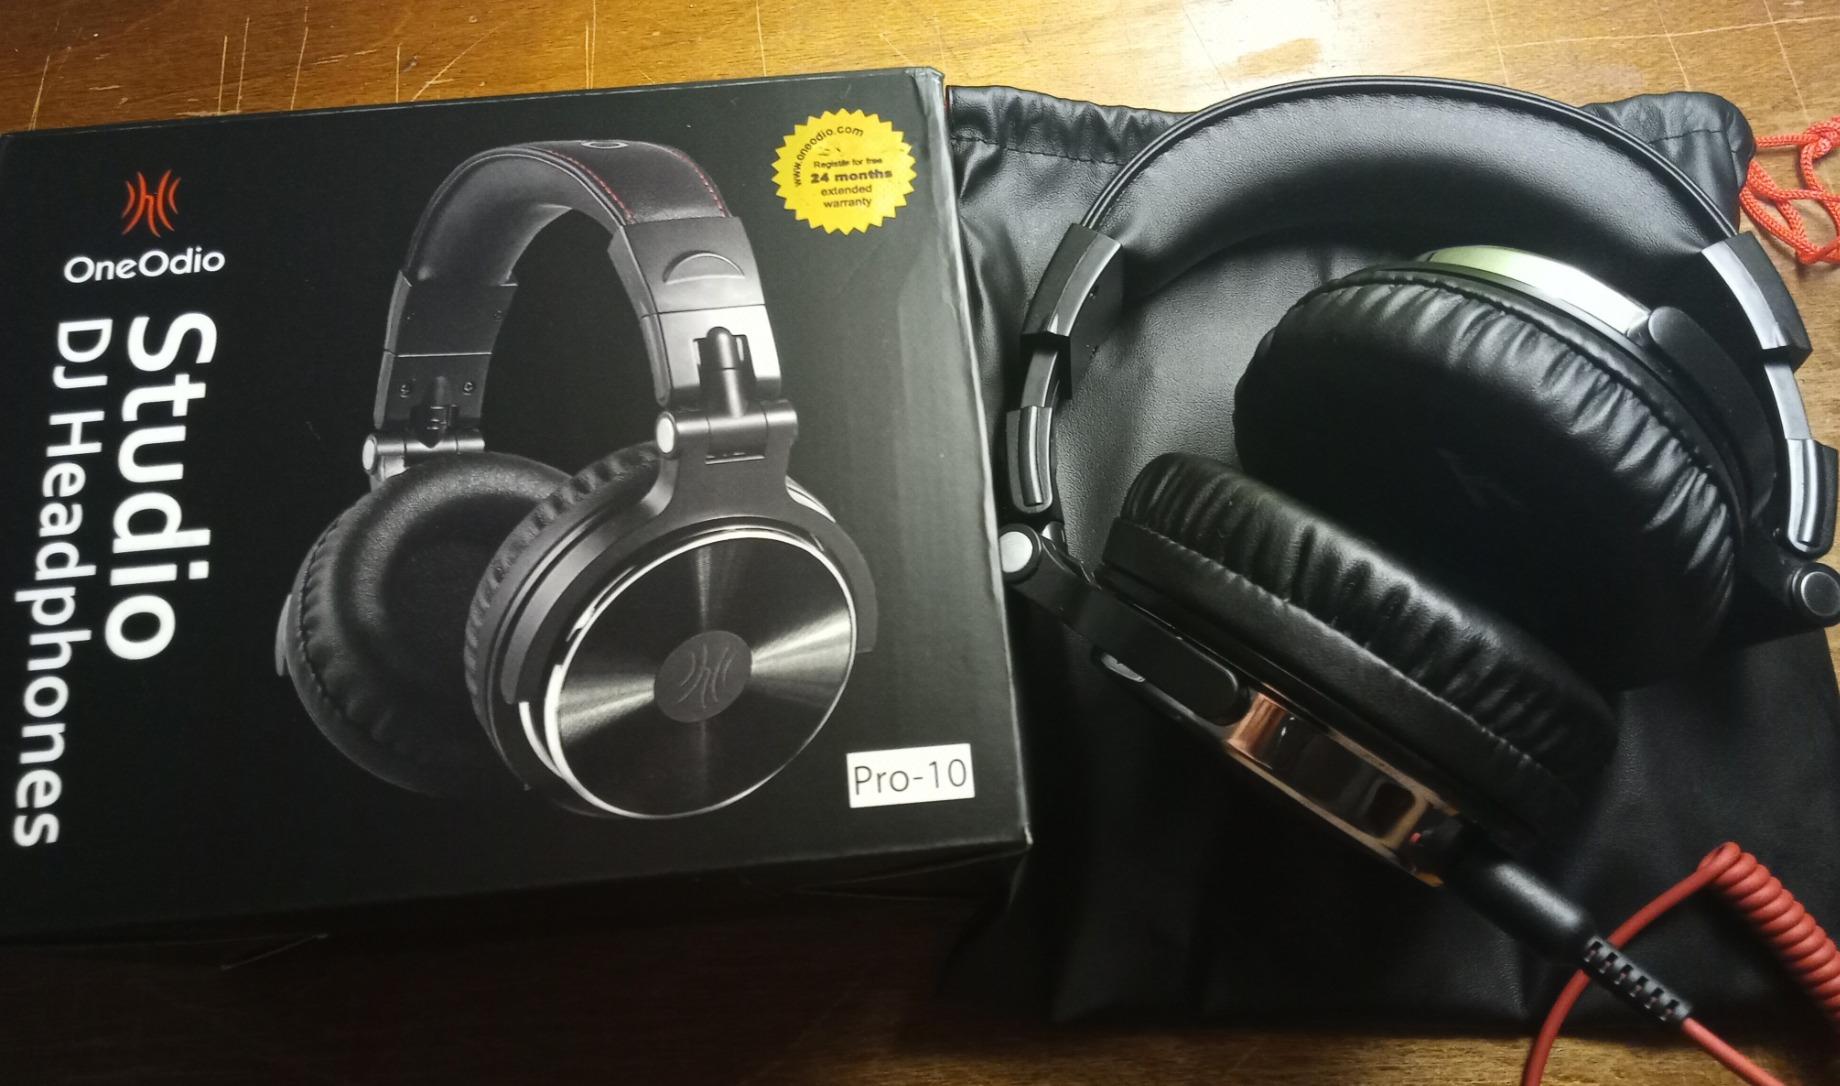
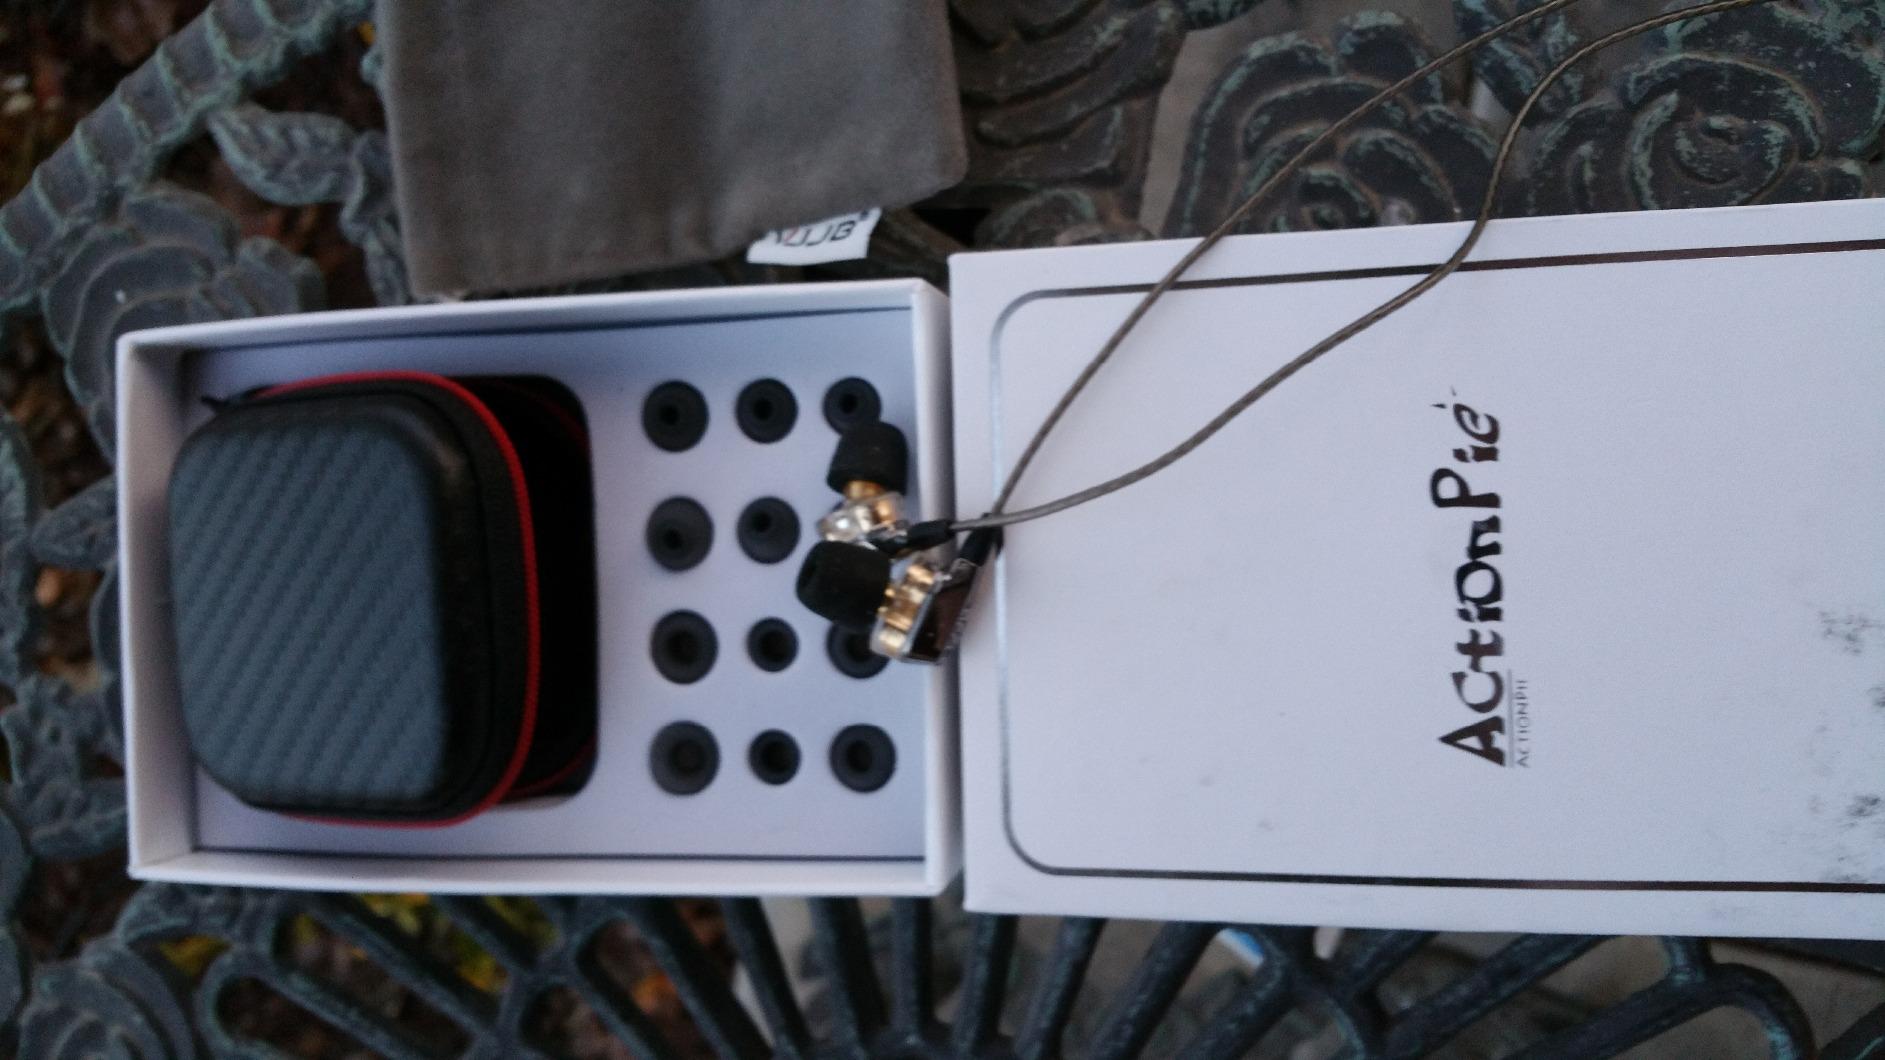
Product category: headphones
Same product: no